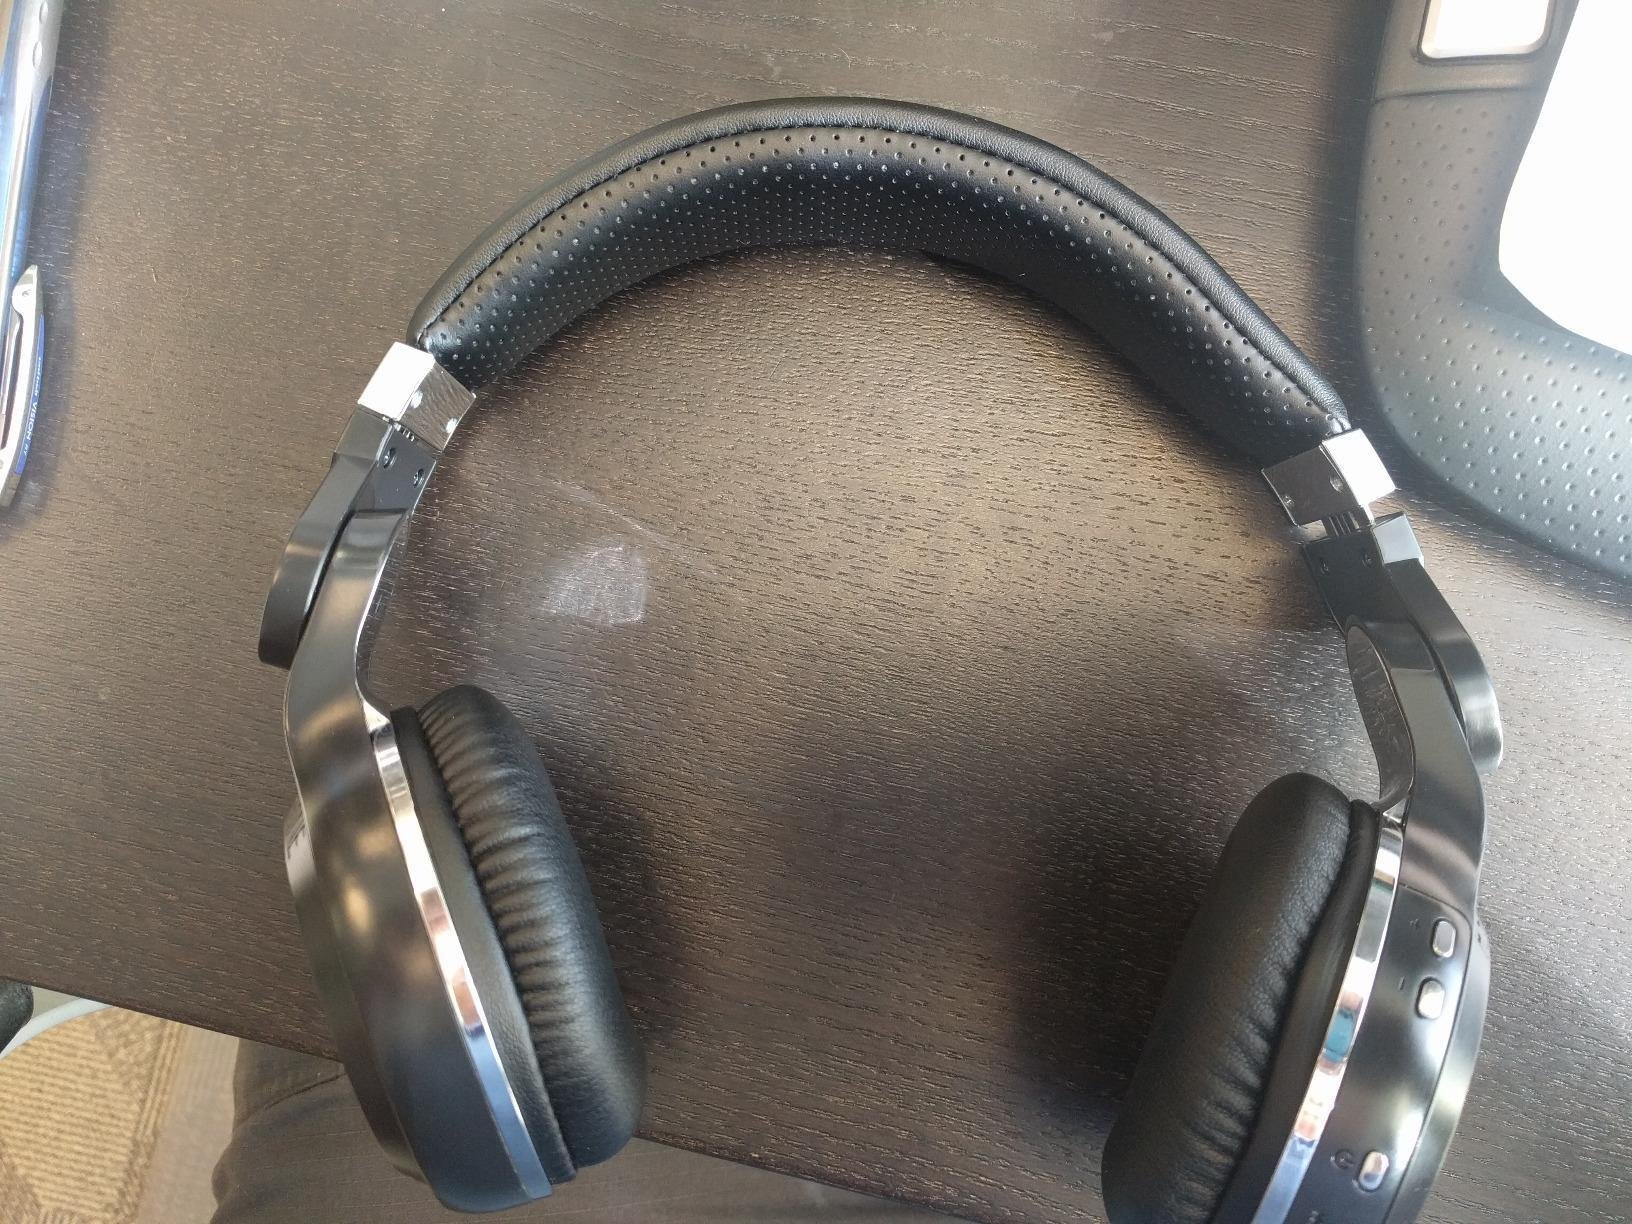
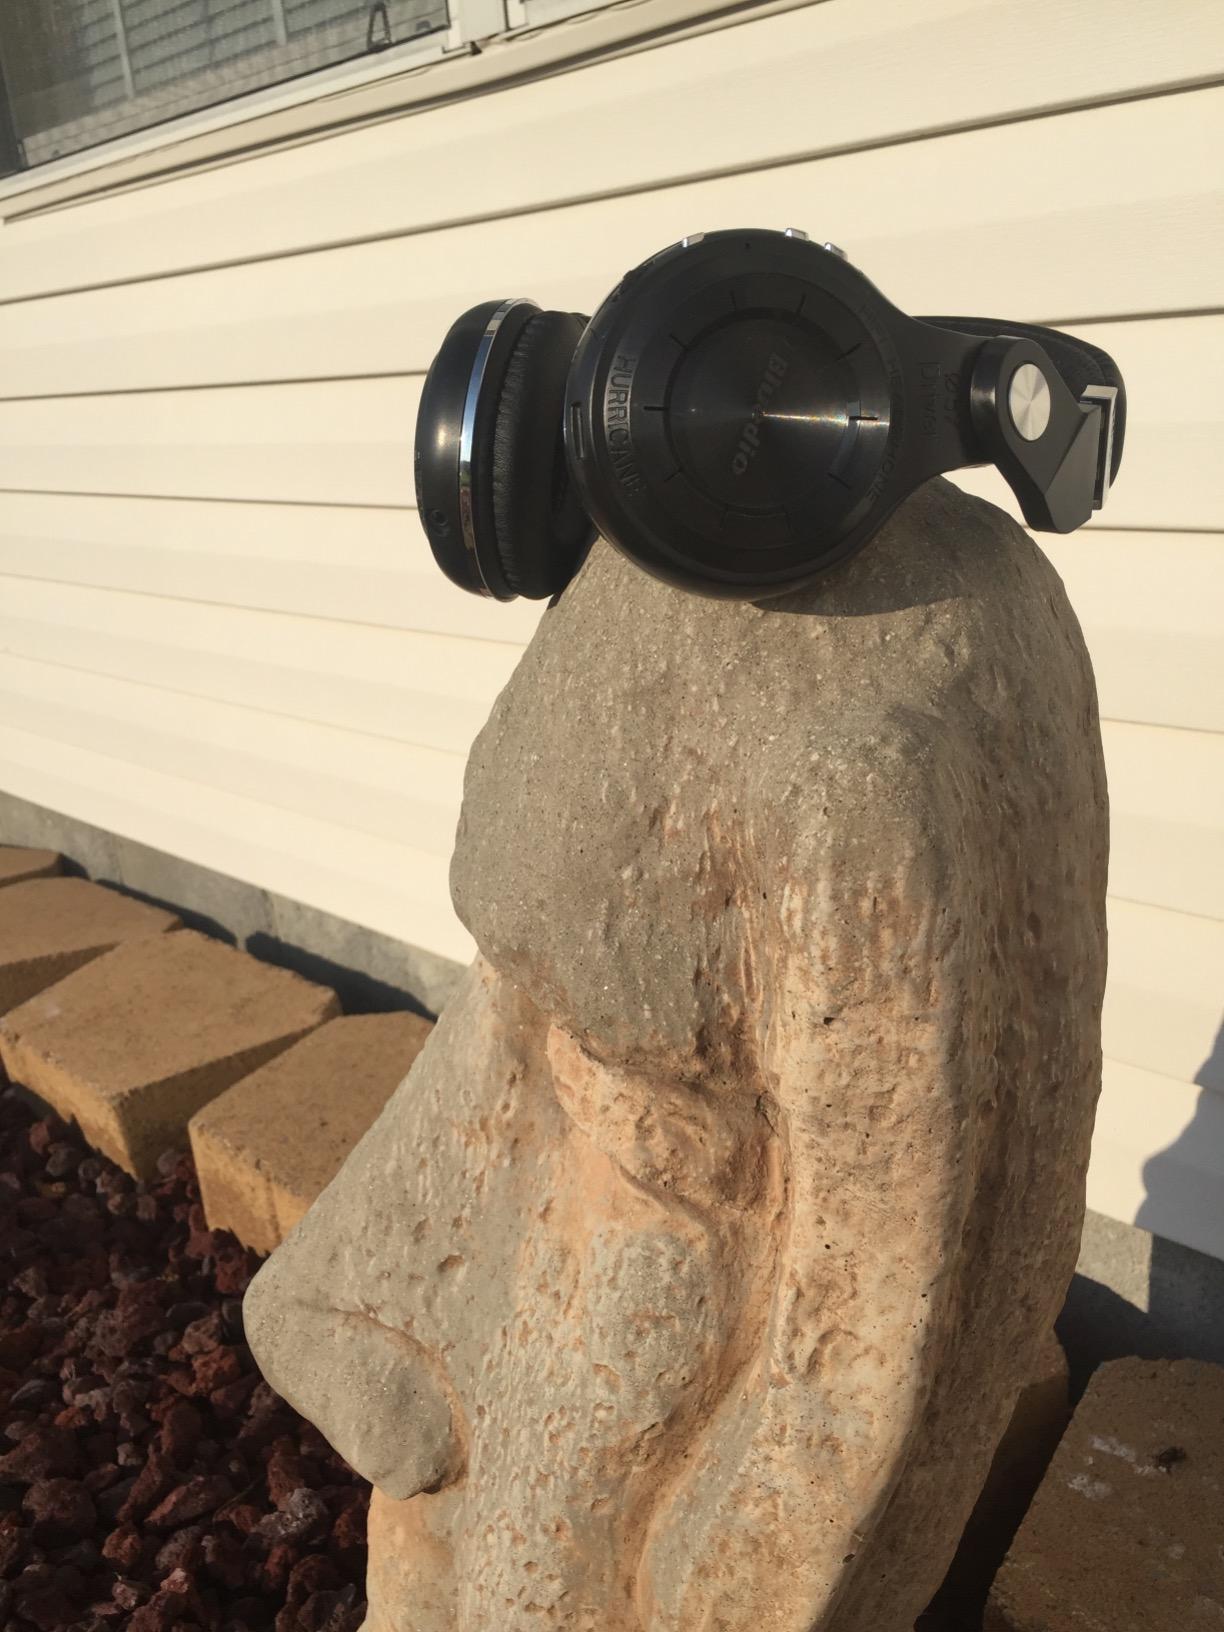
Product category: headphones
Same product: yes